Yangzhou (ancient China)

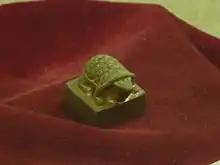
A turtle-shaped gold seal of the Prince of Guangling in the Han dynasty. Excavated in Ganquan Town, Hanjiang District, Yangzhou in 1980, it is now on display in the Han Guangling Royal Tomb Museum in Yangzhou.

In 220, Cao Pi ended the Han dynasty and established the state of Cao Wei, marking the start of the Three Kingdoms period (220–280). A year later, in 221, Liu Bei proclaimed himself emperor of the state of Shu Han. In 222, Sun Quan received the title of "King of Wu" and became a vassal under Cao Wei, but later declared himself emperor of Eastern Wu in 229.